Chapeltoun

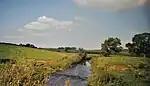
A view of the Glazert at Gallowayford.

Crivoch or Crevoch (also Crevock in 1821) mill, part of which was recently (2005) rebuilt as Angel Cottage, a family home, was the site of a Mill and associated miller's dwelling, byre, etc. as far back as 1678. 'Cruive' is Scots for a pen for livestock.